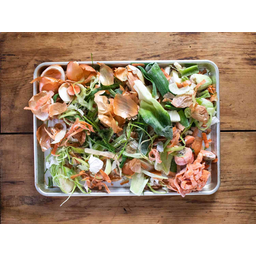
Label: generalcompost